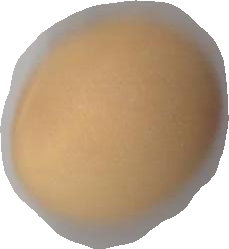
Variety: Grobogan